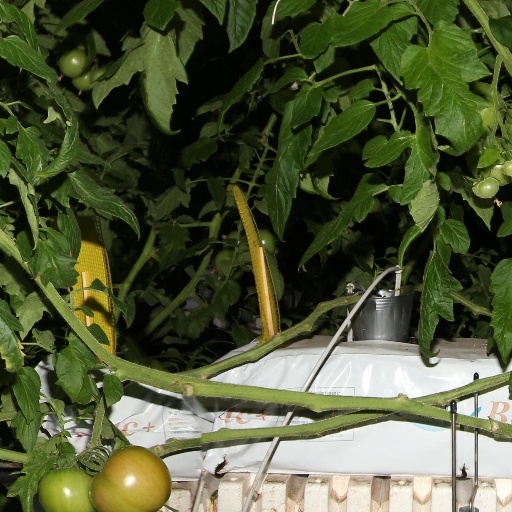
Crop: tomato